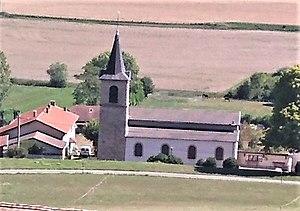
Blandin (église)
Blandin est une commune française située dans le département de l'Isère en région Auvergne-Rhône-Alpes.